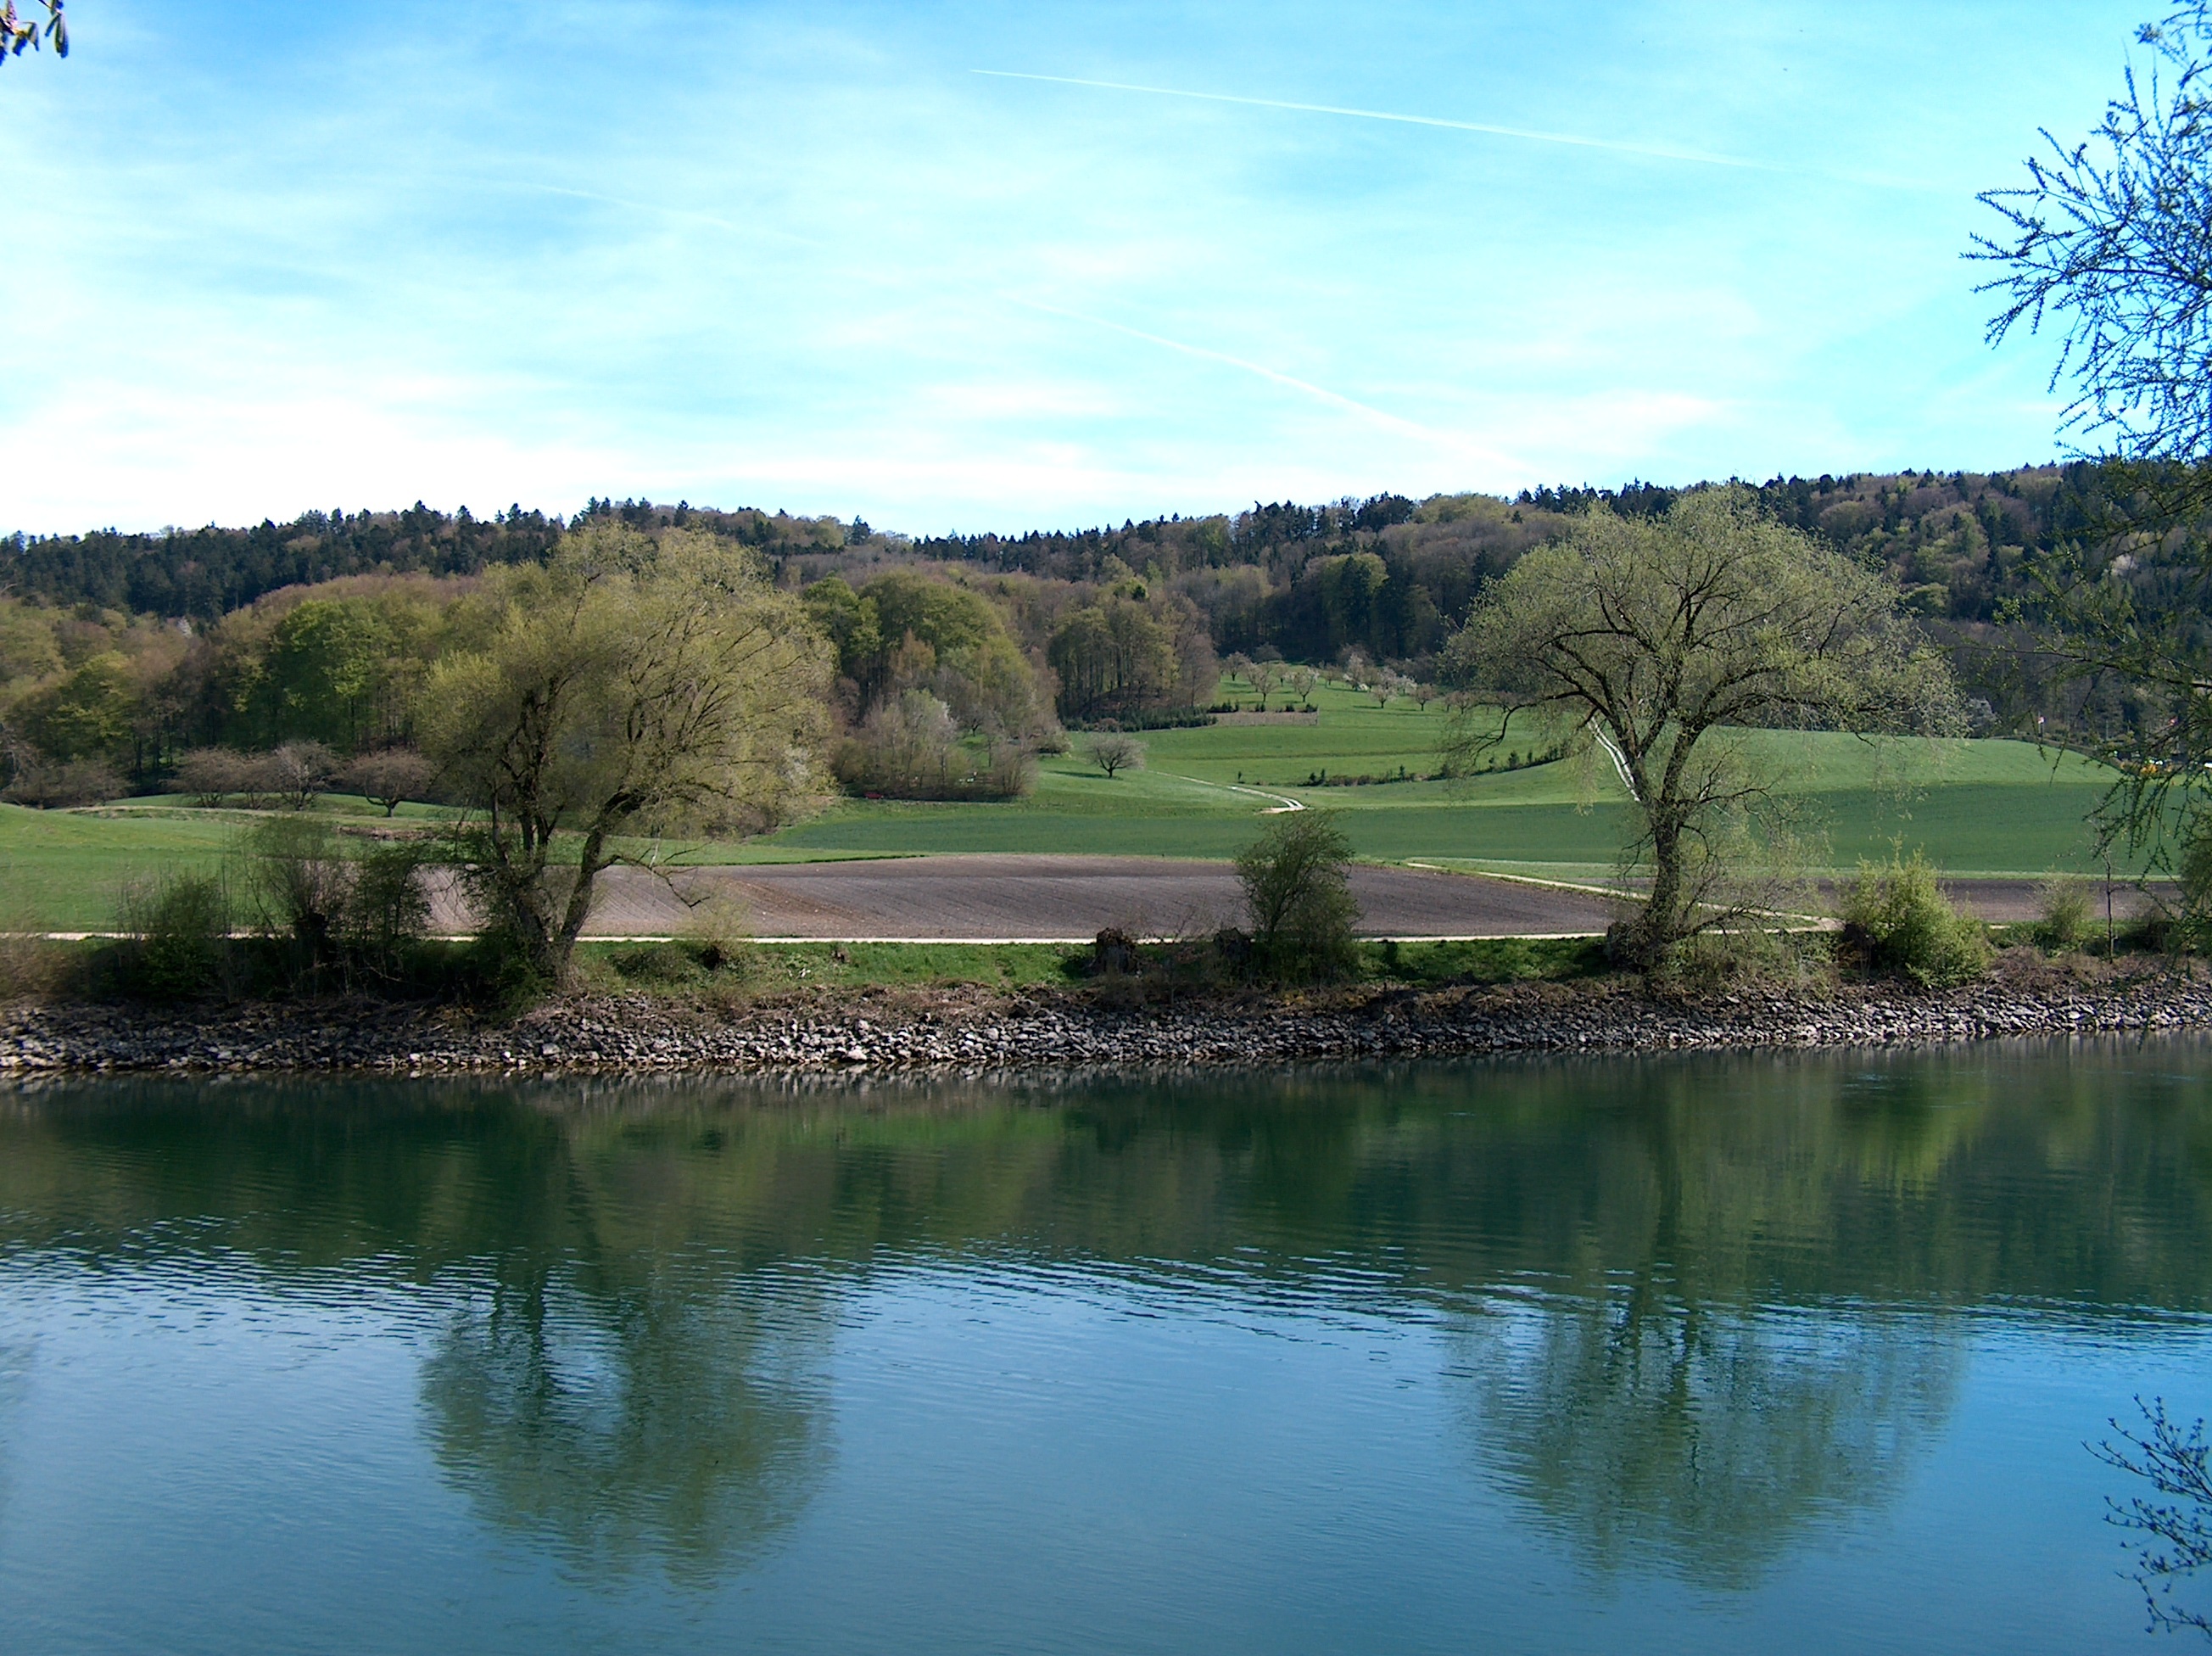
landscape, tree, water, nature, grass, structure, meadow, hill, lake, river, pond, reflection, rest, reservoir, golf course, golf club, wetland, loch, mirroring, rural area, sport venue